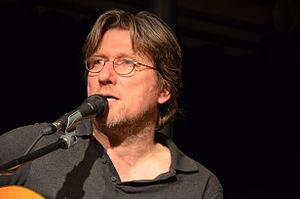
Michael Fitz est un acteur, chanteur et musicien allemand.